Amezaiku
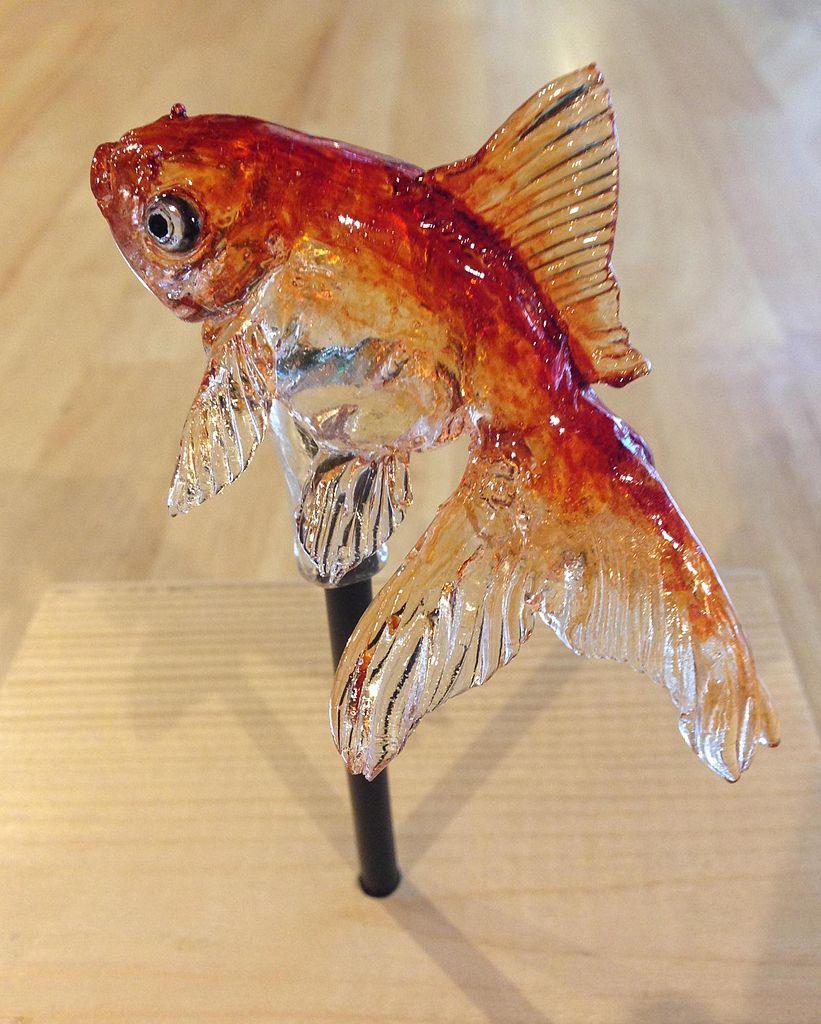
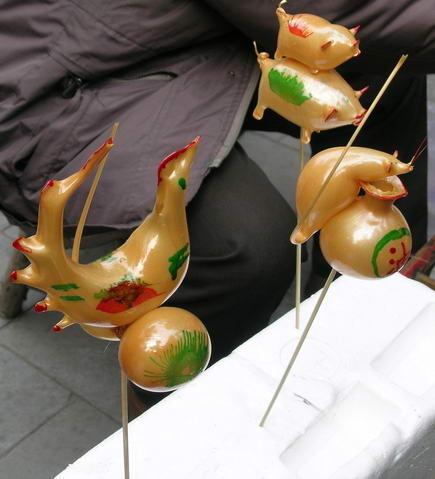
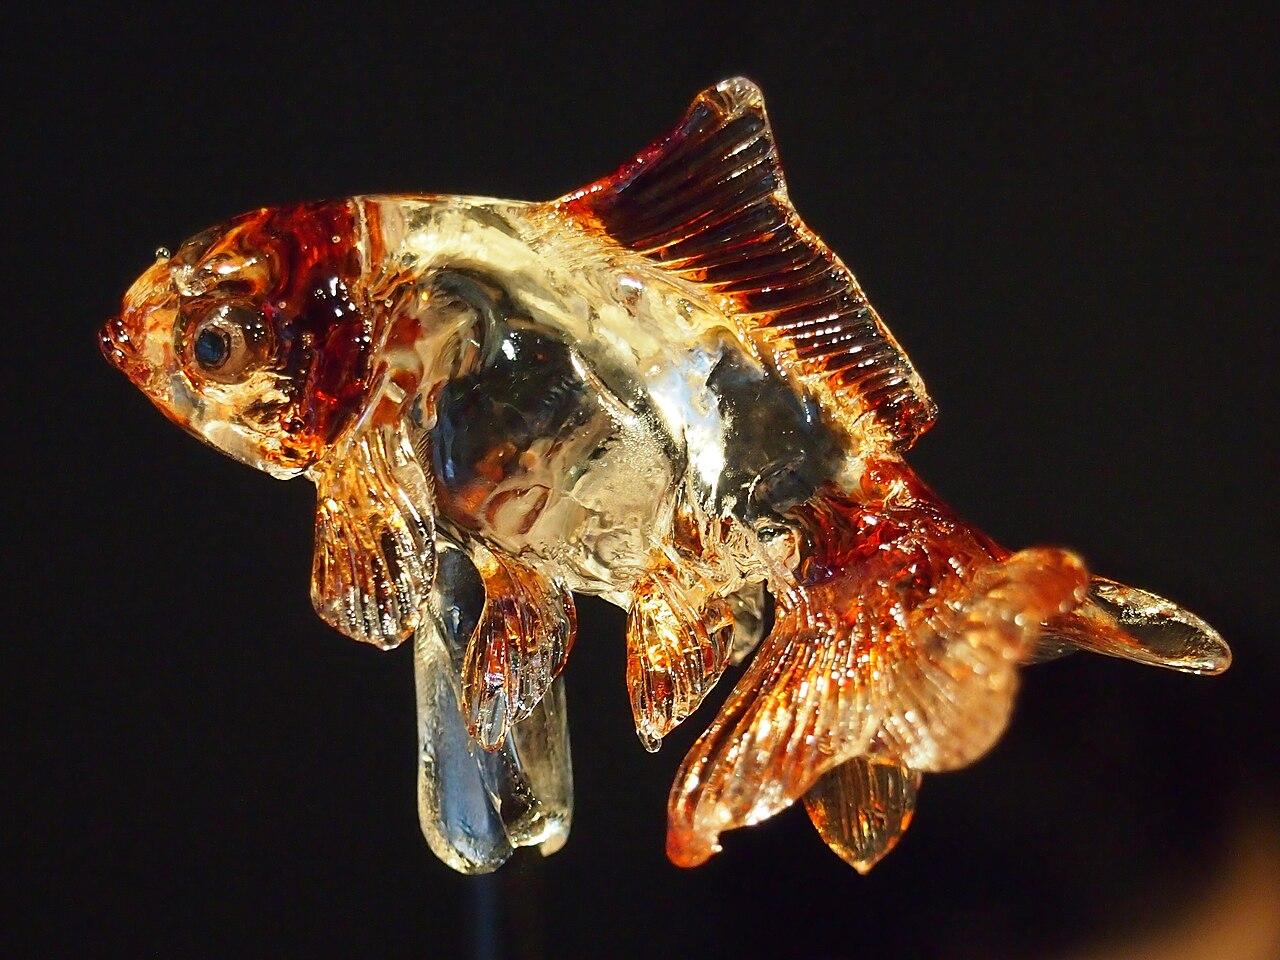
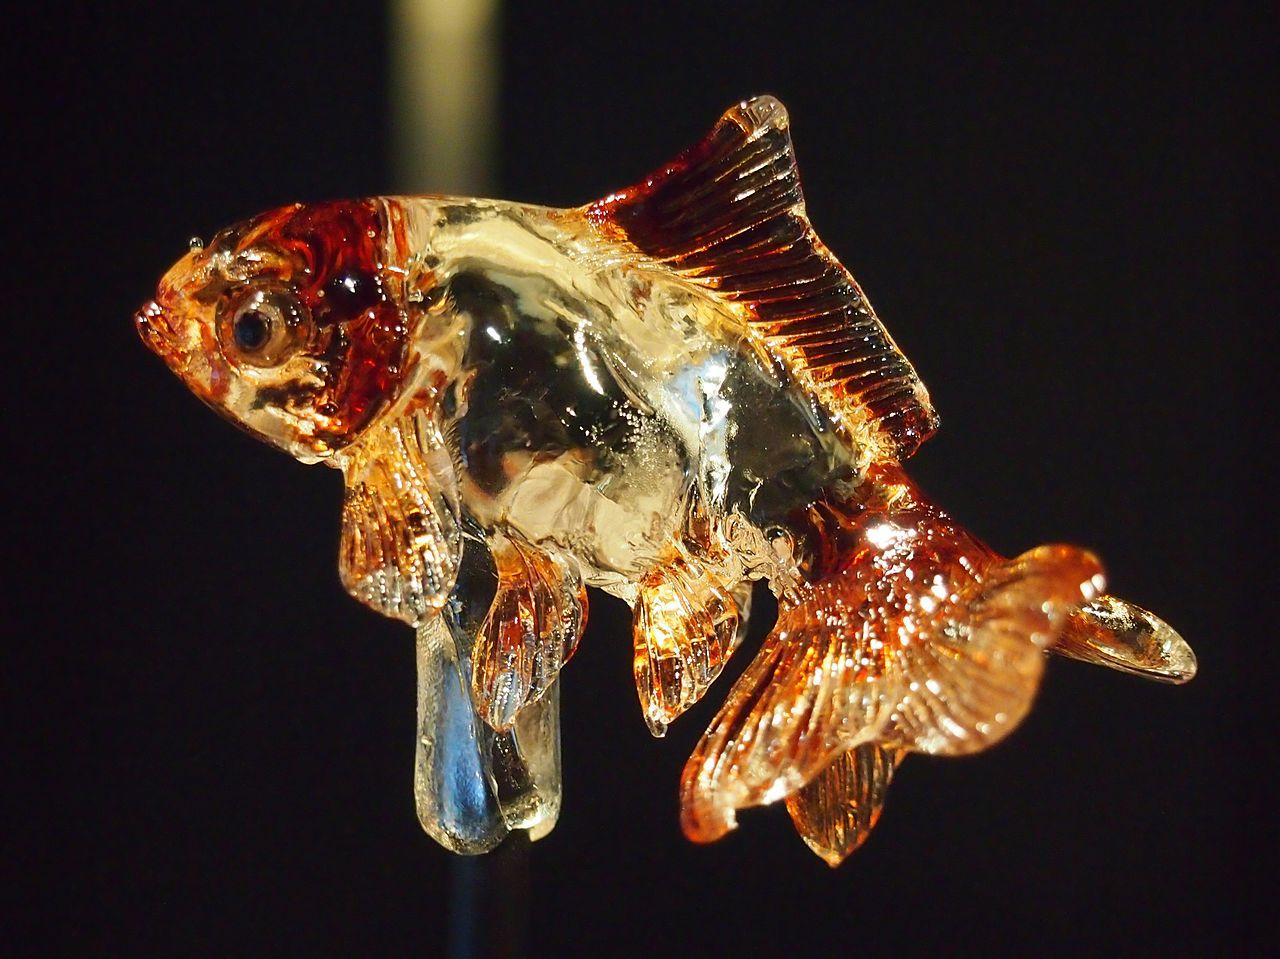
Also known as:
ar - Arabic: أمزيكو
az - Azerbaijani: Amezayku
es - Spanish: Amezaiku
fa - Persian: هنر آبنبات‌سازی
it - Italian: Amezaiku
ja - Japanese: 飴細工
ru - Russian: Амэдзаику
sq - Albanian: Amezaiku
sv - Swedish: Amezaiku
tr - Turkish: Amezaiku
vi - Vietnamese: Amezaiku
zh - Chinese: 糖塑
Category: candy (sculpted candy)
Cuisine: Japanese
Associated cuisines: Japanese
Area: Japan
Countries: Japan
Region: Eastern Asia, , , ,
This candy craft artistry is sculpted of multi-coloured sweetener that is clear, thick, and sticky made by converting starch to sugars.